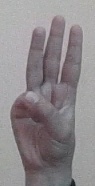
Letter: thaa